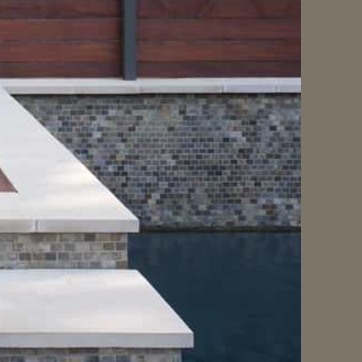
Material: tile